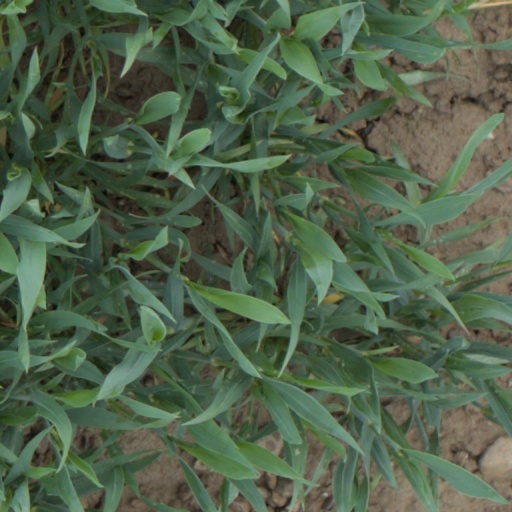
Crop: wheat